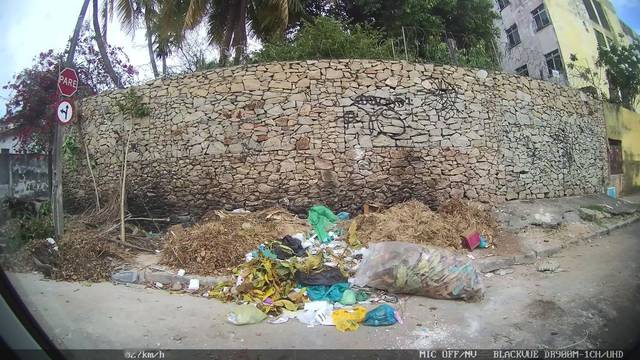
Region: Brazil
Coordinates: -3.722, -38.539